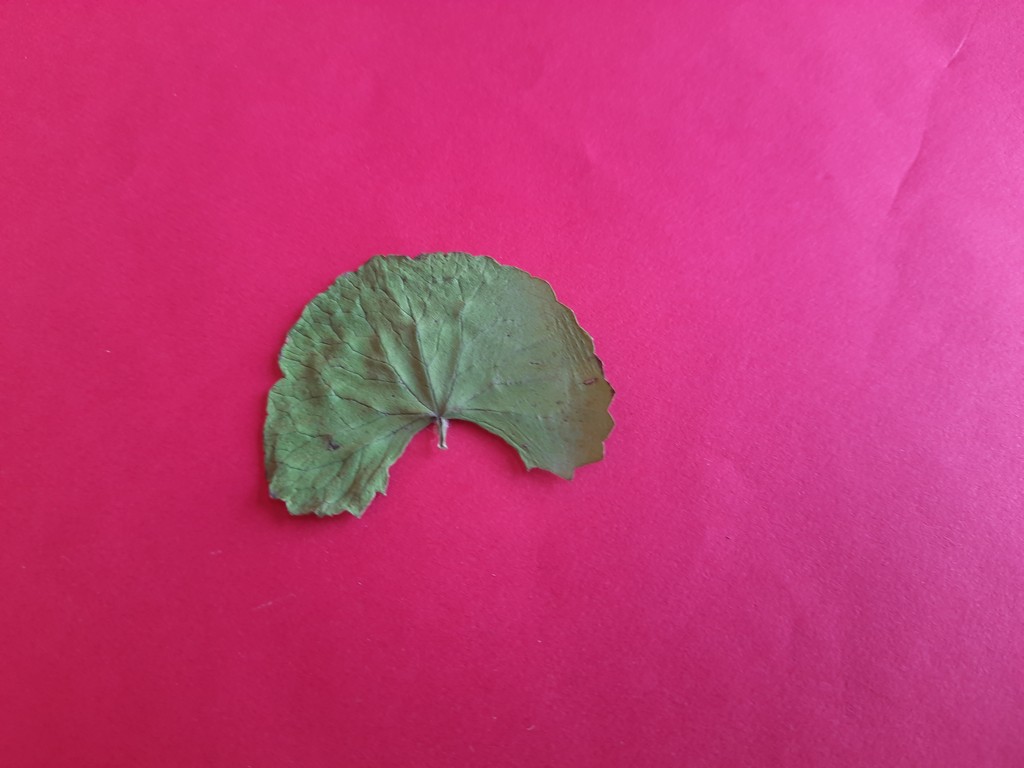
Label: Dried